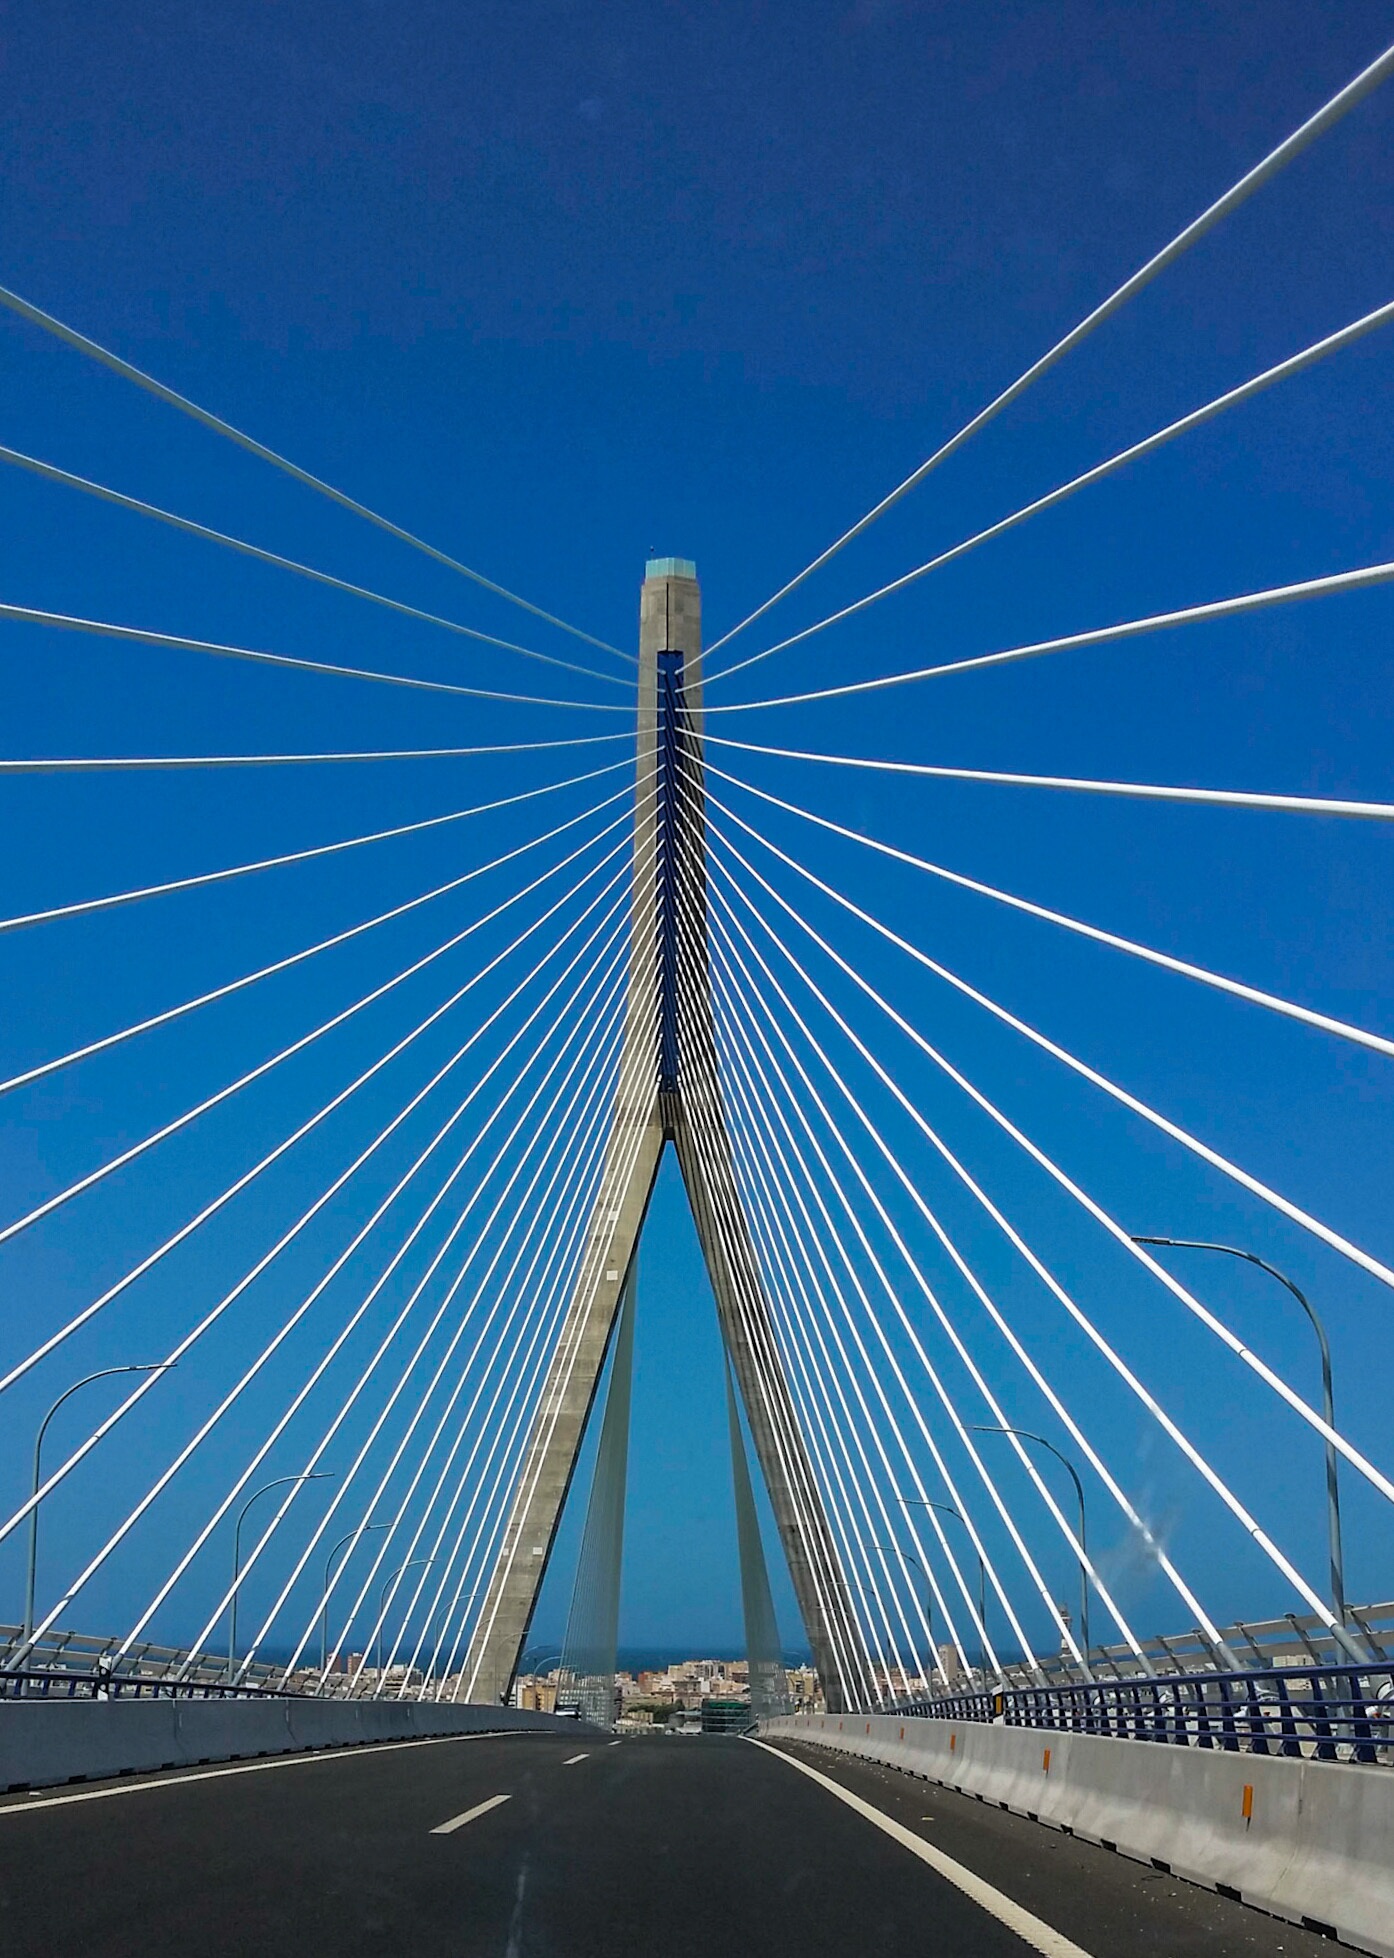
road, bridge, perspective, skyscraper, steel, suspension bridge, line, mast, landmark, symmetry, cadiz, ropes, cable stayed bridge, skyway, nonbuilding structure